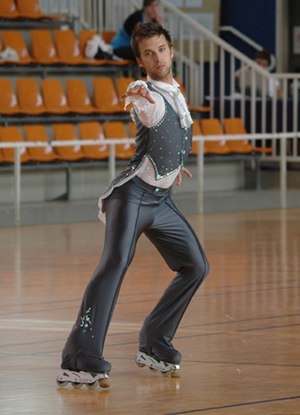
Kunstrulleskøjtning
Verdensmester i kunstrulleskøjtning, Eric Traonouez.
Kunstrulleskøjtning er en sport. Det er ligesom kunstskøjtning på is bare i stedet med rulleskøjter i en normal hal. Det er ikke en særlig udbredt sport i Danmark. Der er kun 6 klubber som ligger i Frederikssund, Smørum, Næstved, Jyderup, Kalundborg og Horsens. I lande som Italien, Portugal, Argentina og Tyskland er det en meget stor sport hvor man skal igennem flere udtagelsesrunder for at komme med til f.eks.. EM og VM. Indenfor kunstrulleskøjtning er der forskellige discipliner. Til konkurrence får man to forskellige karakterer mellem 0 og 10. A karakteren er er for det tekniske og B karakteren er for det kunstneriske. Om det man løber passer og dragten passer til musikken osv.